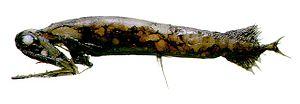
Malacosteus est un genre de poisson vivant près des abysses, dans la zone aphotique.
En ichtyologie, le nom vernaculaire poisson-dragon désigne plusieurs espèces de poissons de l'ordre des Stomiiformes, se trouvant dans les eaux profondes de la zone mésopélagique.